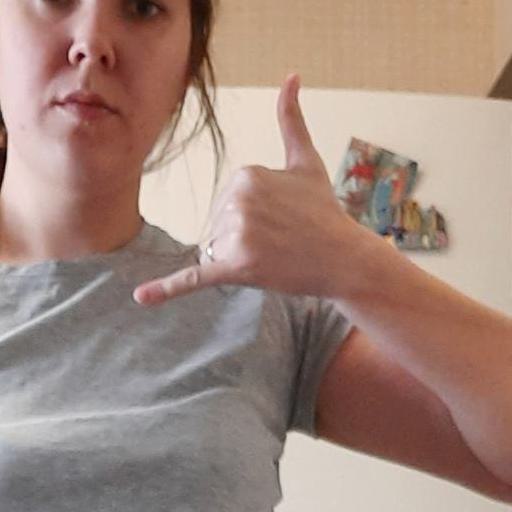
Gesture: call